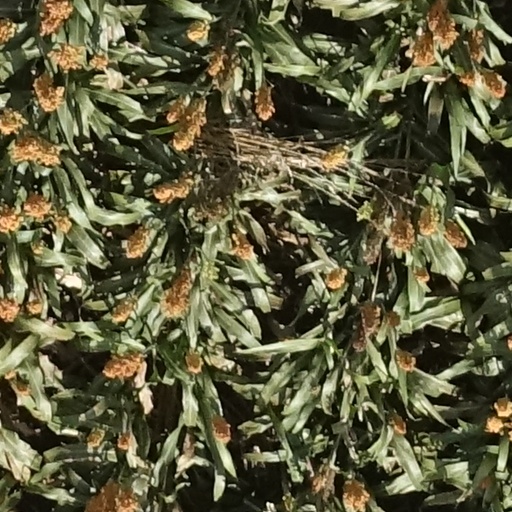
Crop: sorghum